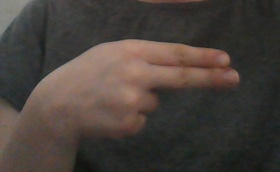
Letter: ain